Mars program

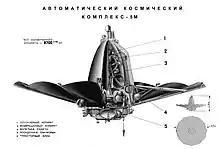
Mars 5NM

The Mars 4NM and Mars 5NM projects would have seen heavier spacecraft launched by N1 rockets. They would have deployed heavy Marsokhod rovers onto the surface, and conducted sample return missions. The N1 failed on all four of its test flights, and was never used to launch any Mars spacecraft.